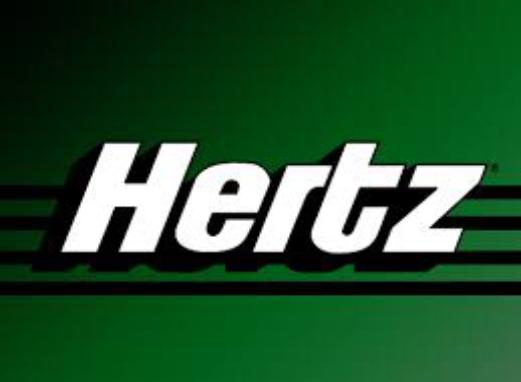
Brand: hertz
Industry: Electronic